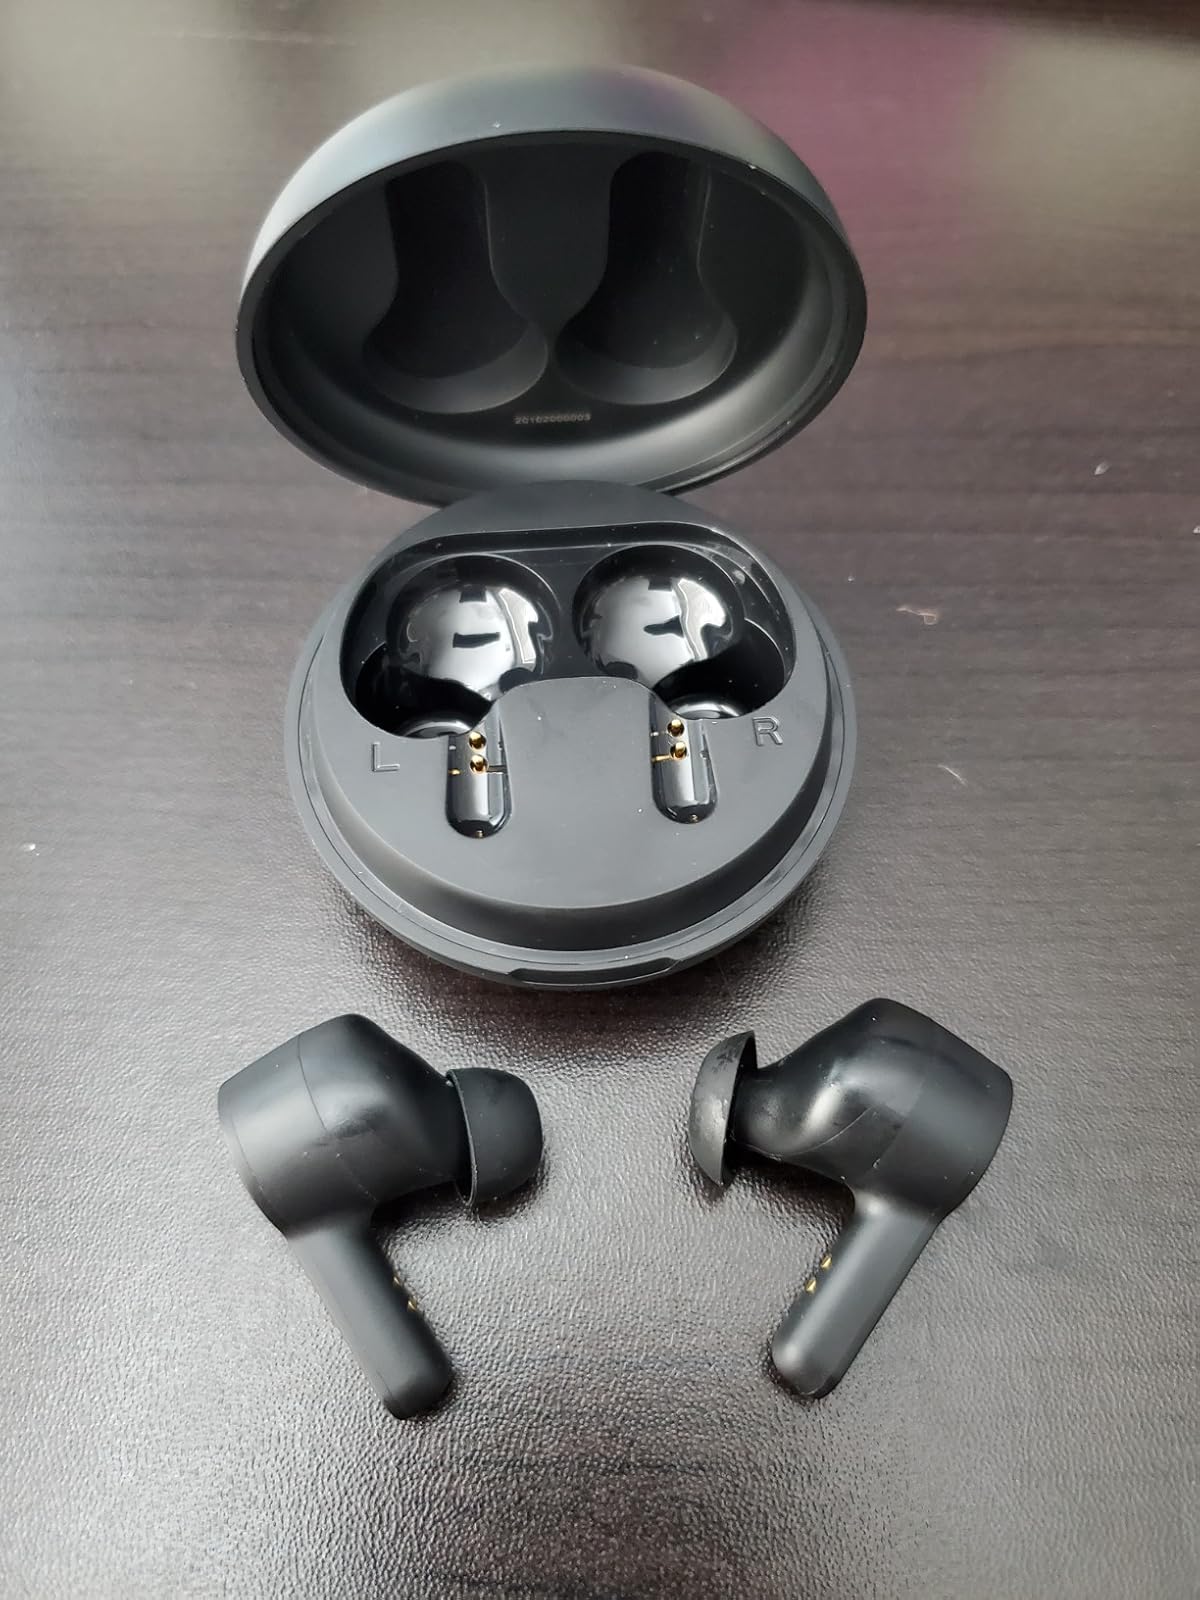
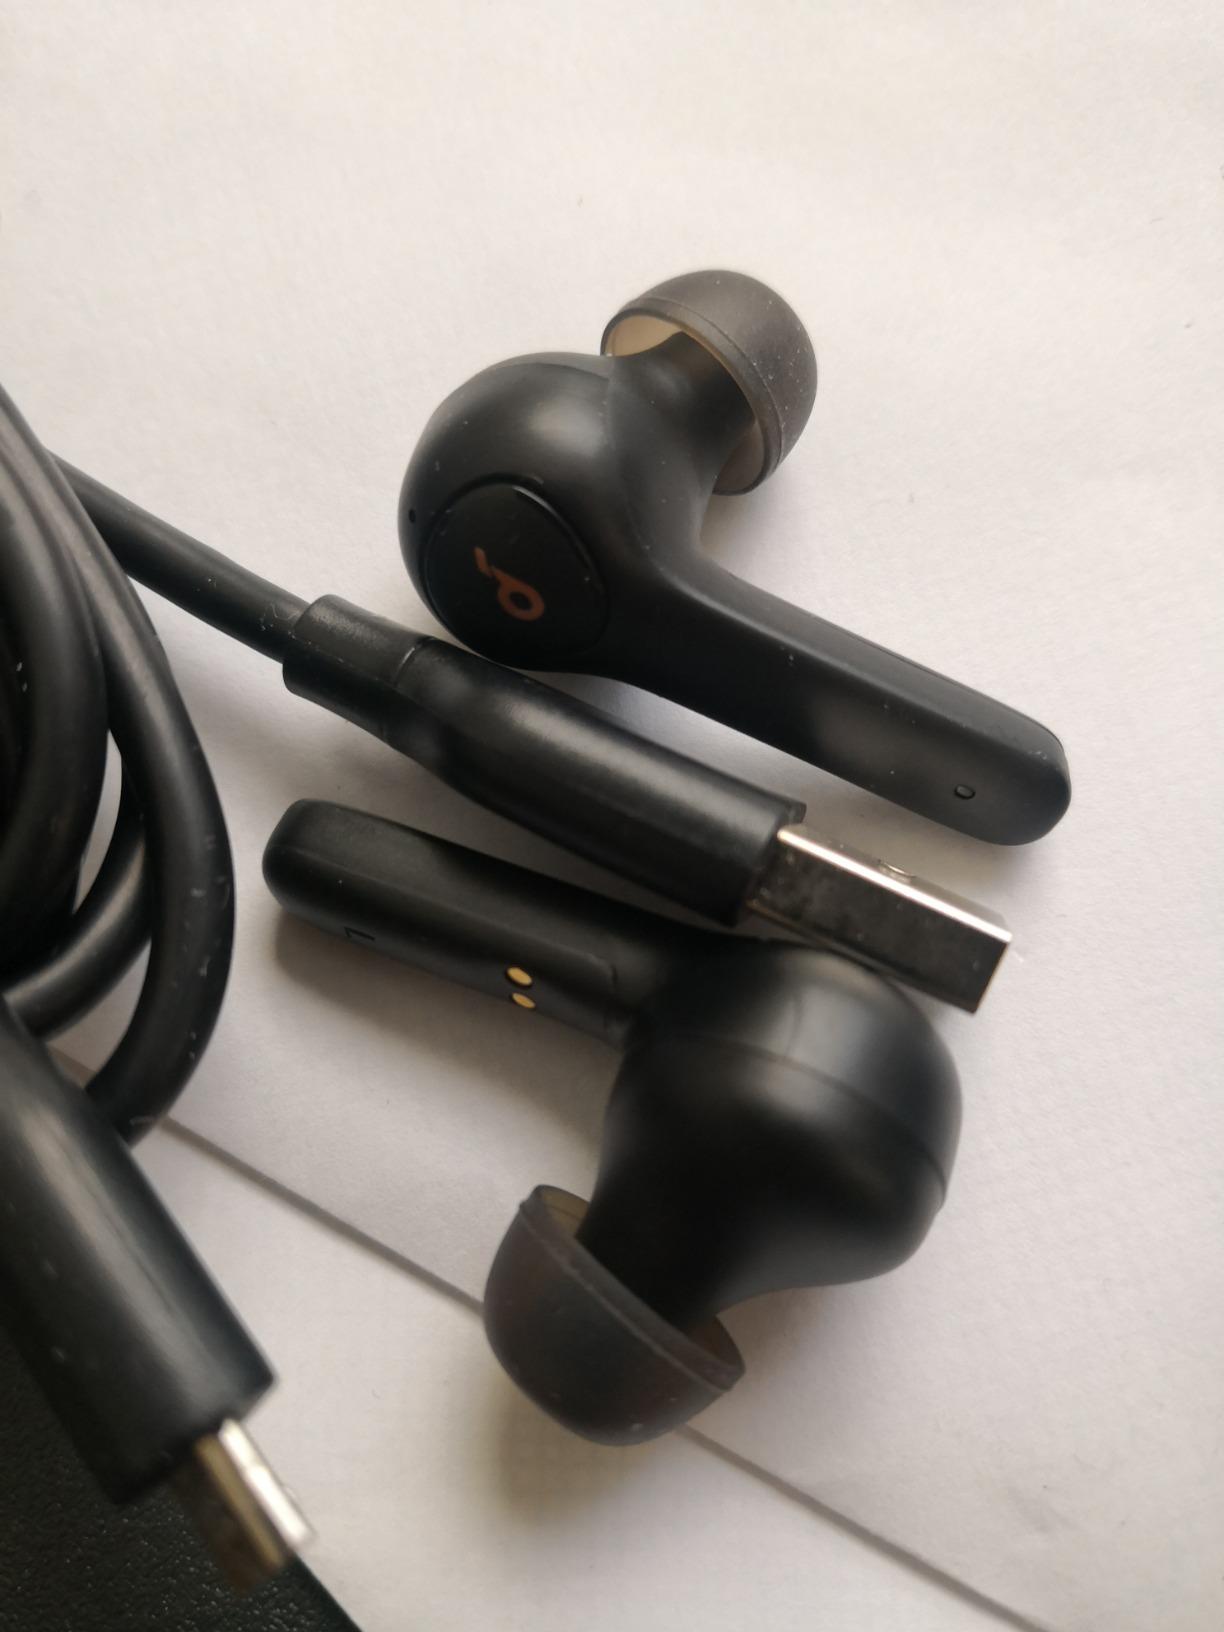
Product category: earbuds
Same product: no